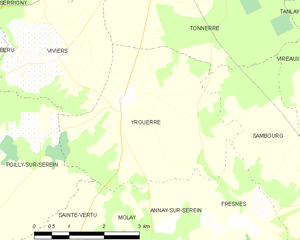
Carte des communes françaises Yrouerre